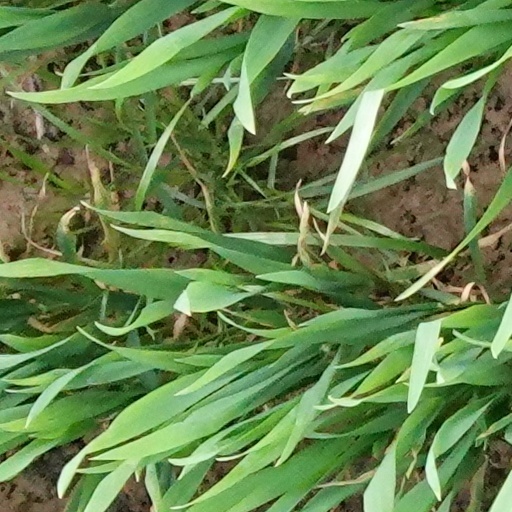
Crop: wheat